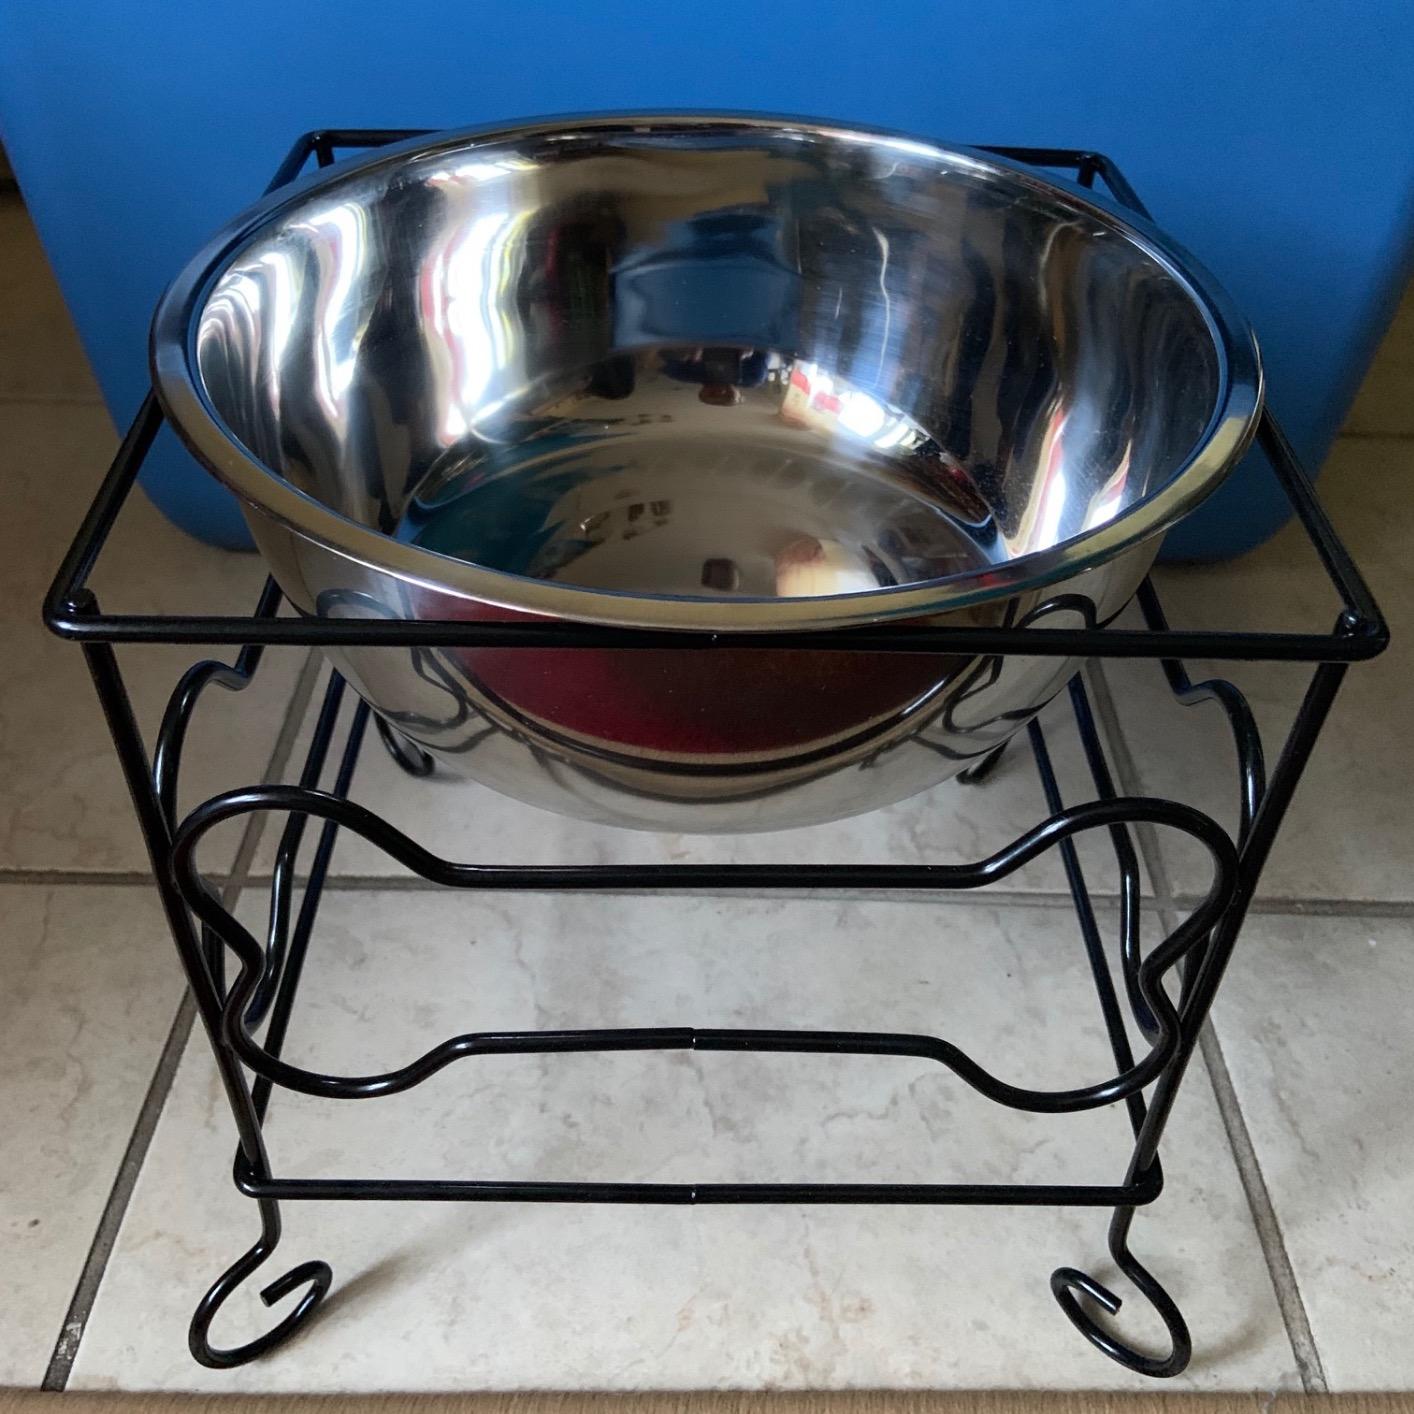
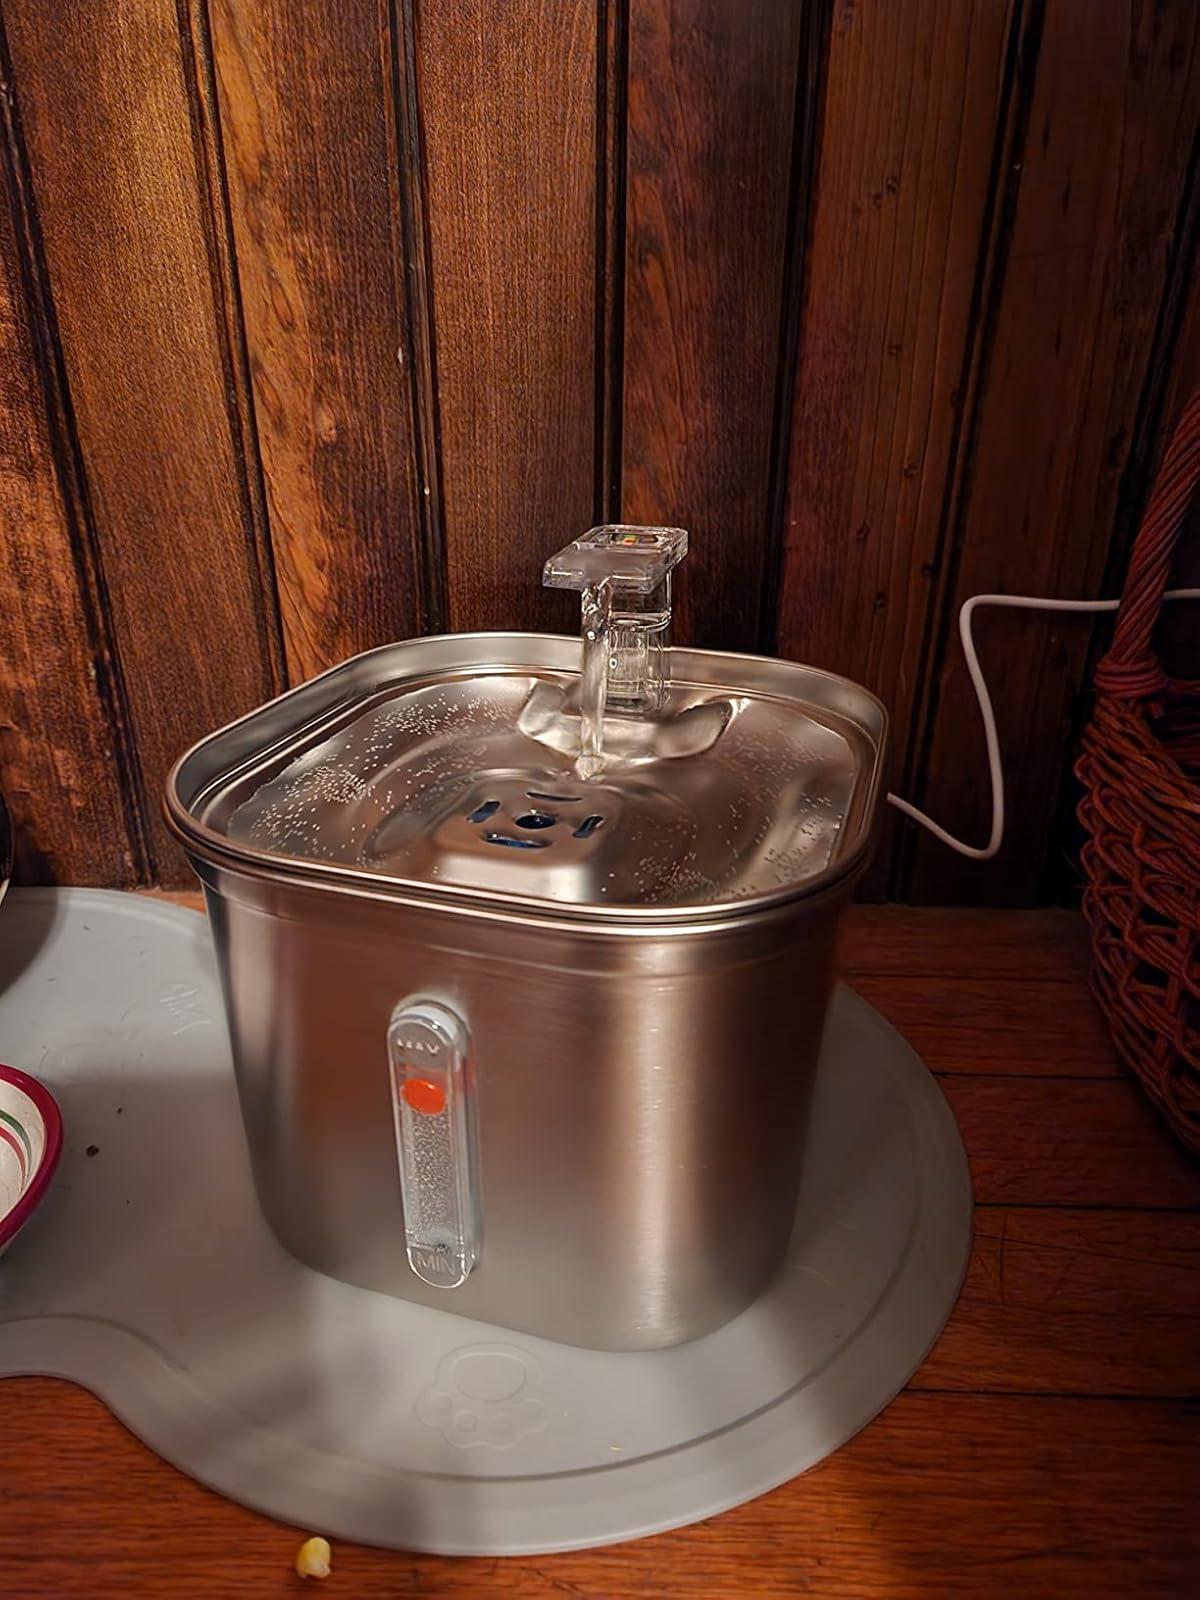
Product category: items_bowl
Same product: no